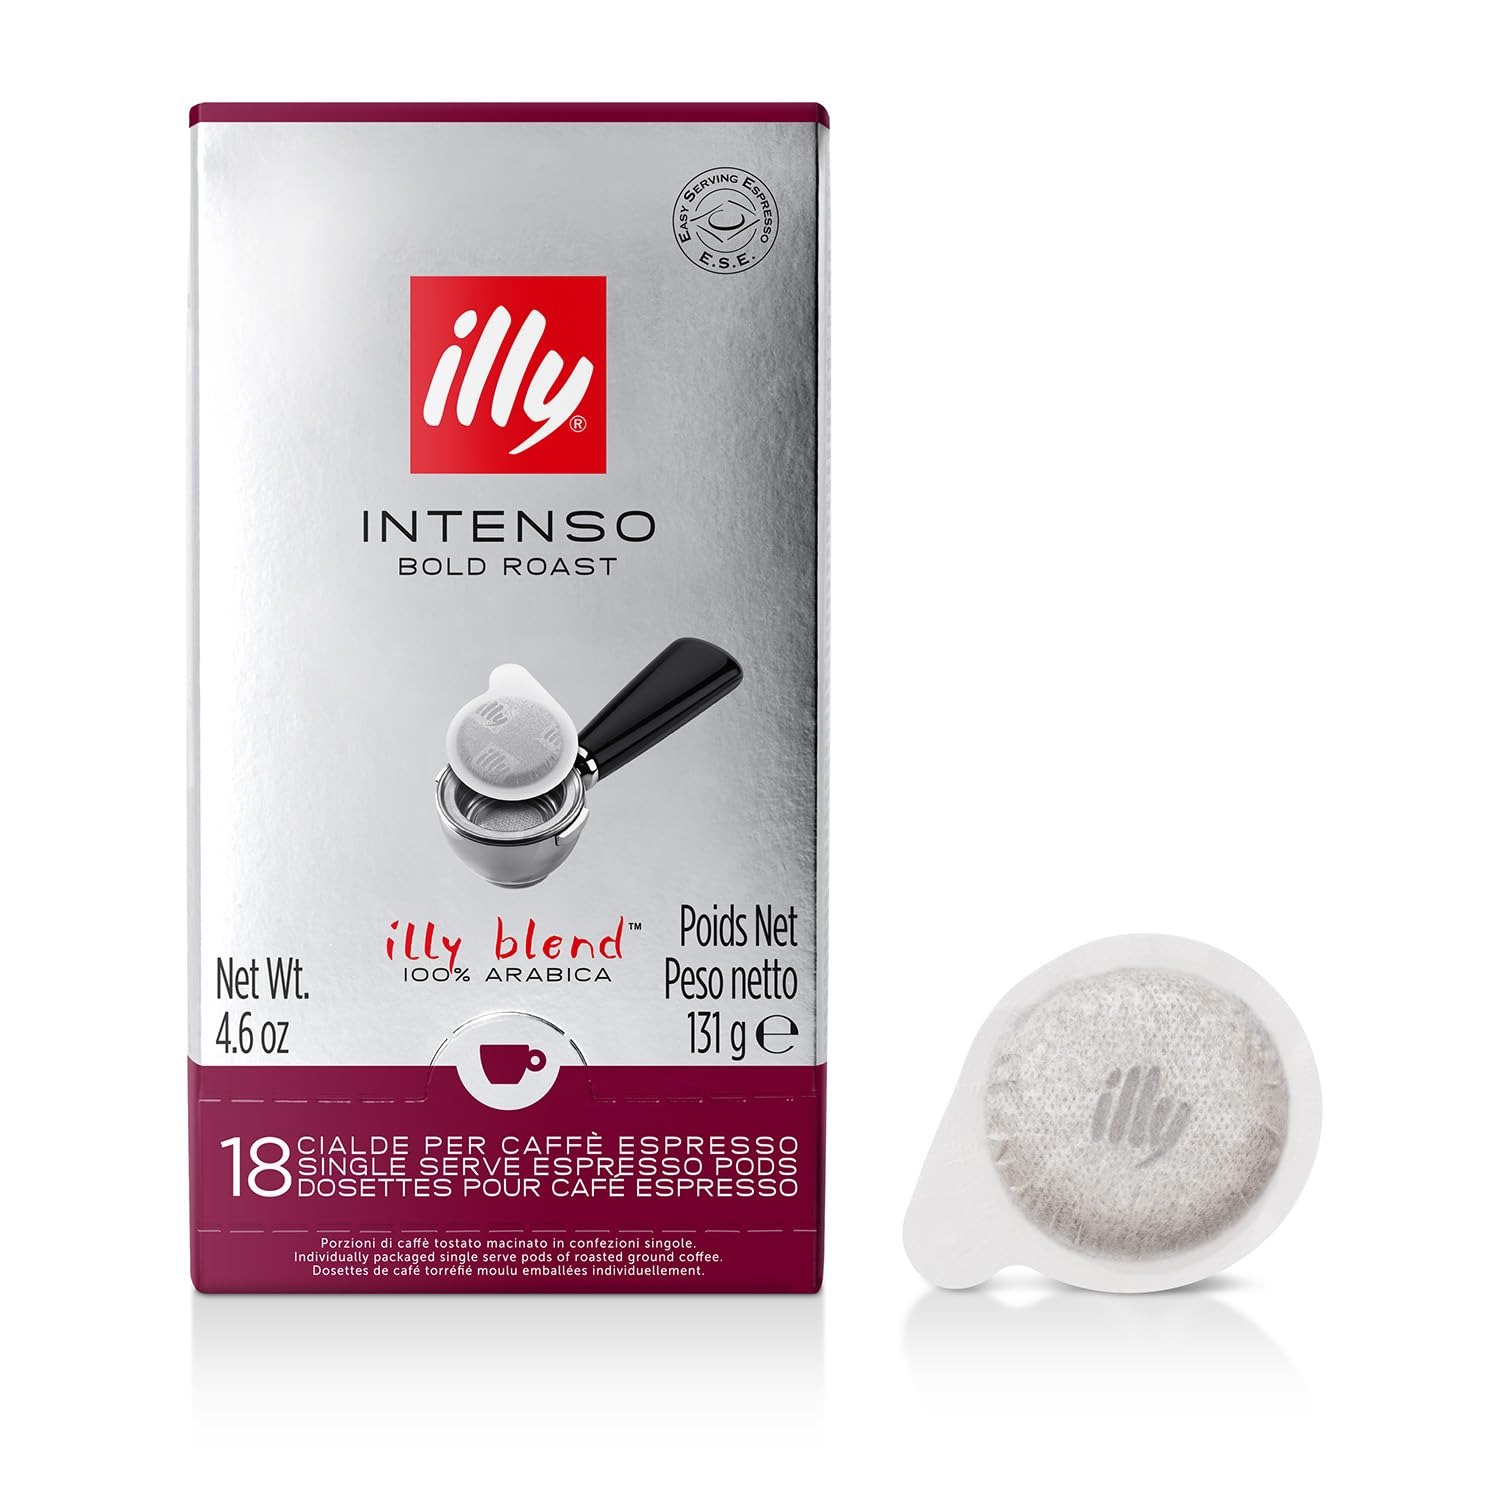
Item Name: illy E.S.E. Coffee - Single-Serve Coffee Capsules & Pods - Coffee Pods – Intenso Dark Roast - Notes Of Cocoa & Dried Fruit - For E.S.E Coffee Machines - Extraordinary Aroma & Body – 18 Count, 12 Pack
Bullet Point 1: DELICIOUS CLASSIC ROAST COFFEE - E.S.E. espresso pods contain a perfectly dosed and tamped measure of the distinctive illy blend, enclosed in filter paper designed to preserve notes of cocoa and dried fruit, without losing taste and freshness.
Bullet Point 2: COFFEE MAKER POD PREPARATION - Simply insert pods using the top lever to begin brewing and when you’re finished the same lever ejects the used pods into a removable collection drawer for easy clean up.
Bullet Point 3: NO-MESS, EASY SETUP - An E.S.E. pod coffee is simply placed inside compatible coffee machines, and within 30 seconds yields an espresso with the signature illy taste. The illy espresso coffee pods in filter paper are suitable for all E.S.E. coffee machines.
Bullet Point 4: WE BRING THE TASTE OF ITALY TO YOU - We’ve spent eight decades refining a singular, signature blend celebrated over the world as the pinnacle of what 100% arabica coffee can be.
Bullet Point 5: SUSTAINABILITY IS OUR VISION - We pride ourselves on the constant focus on our environment and the community. We are part of a global movement with a common goal: to pave the way for a better, more liveable and more enlightened world.
Value: 216.0
Unit: Count

Price: 14.99